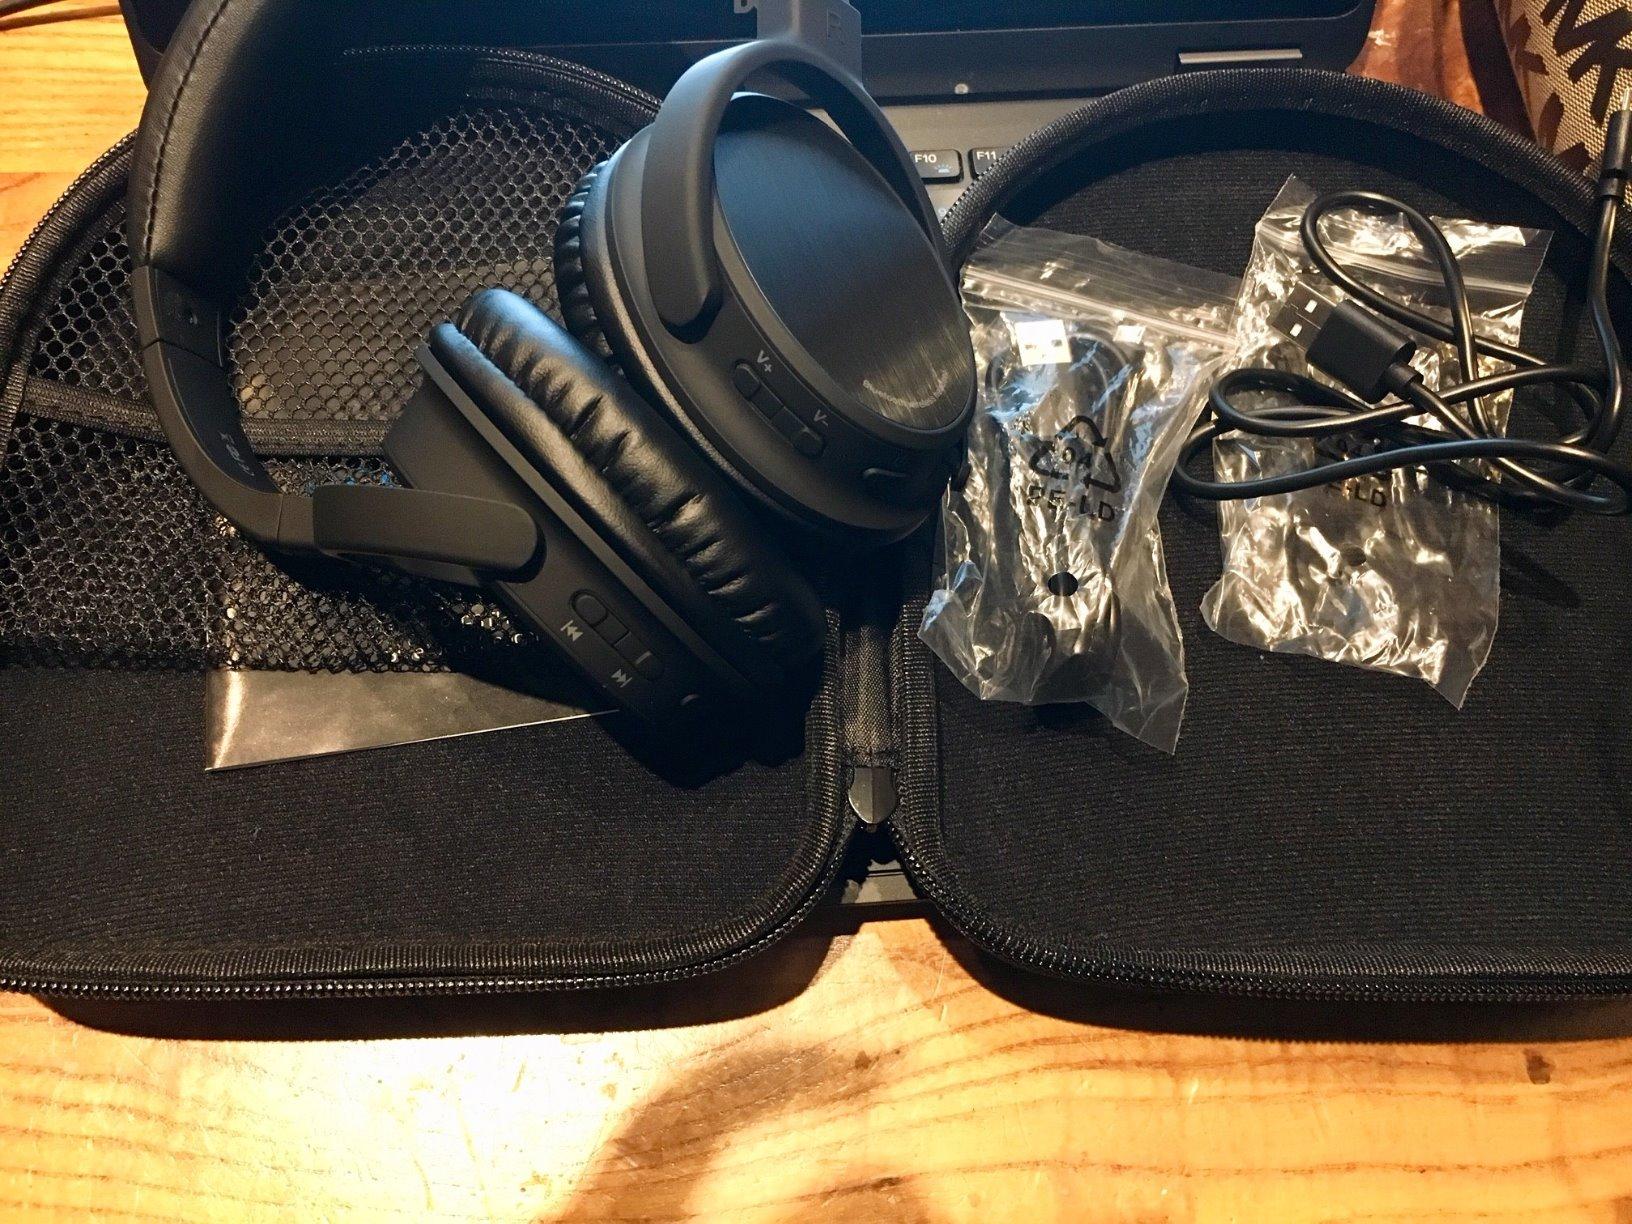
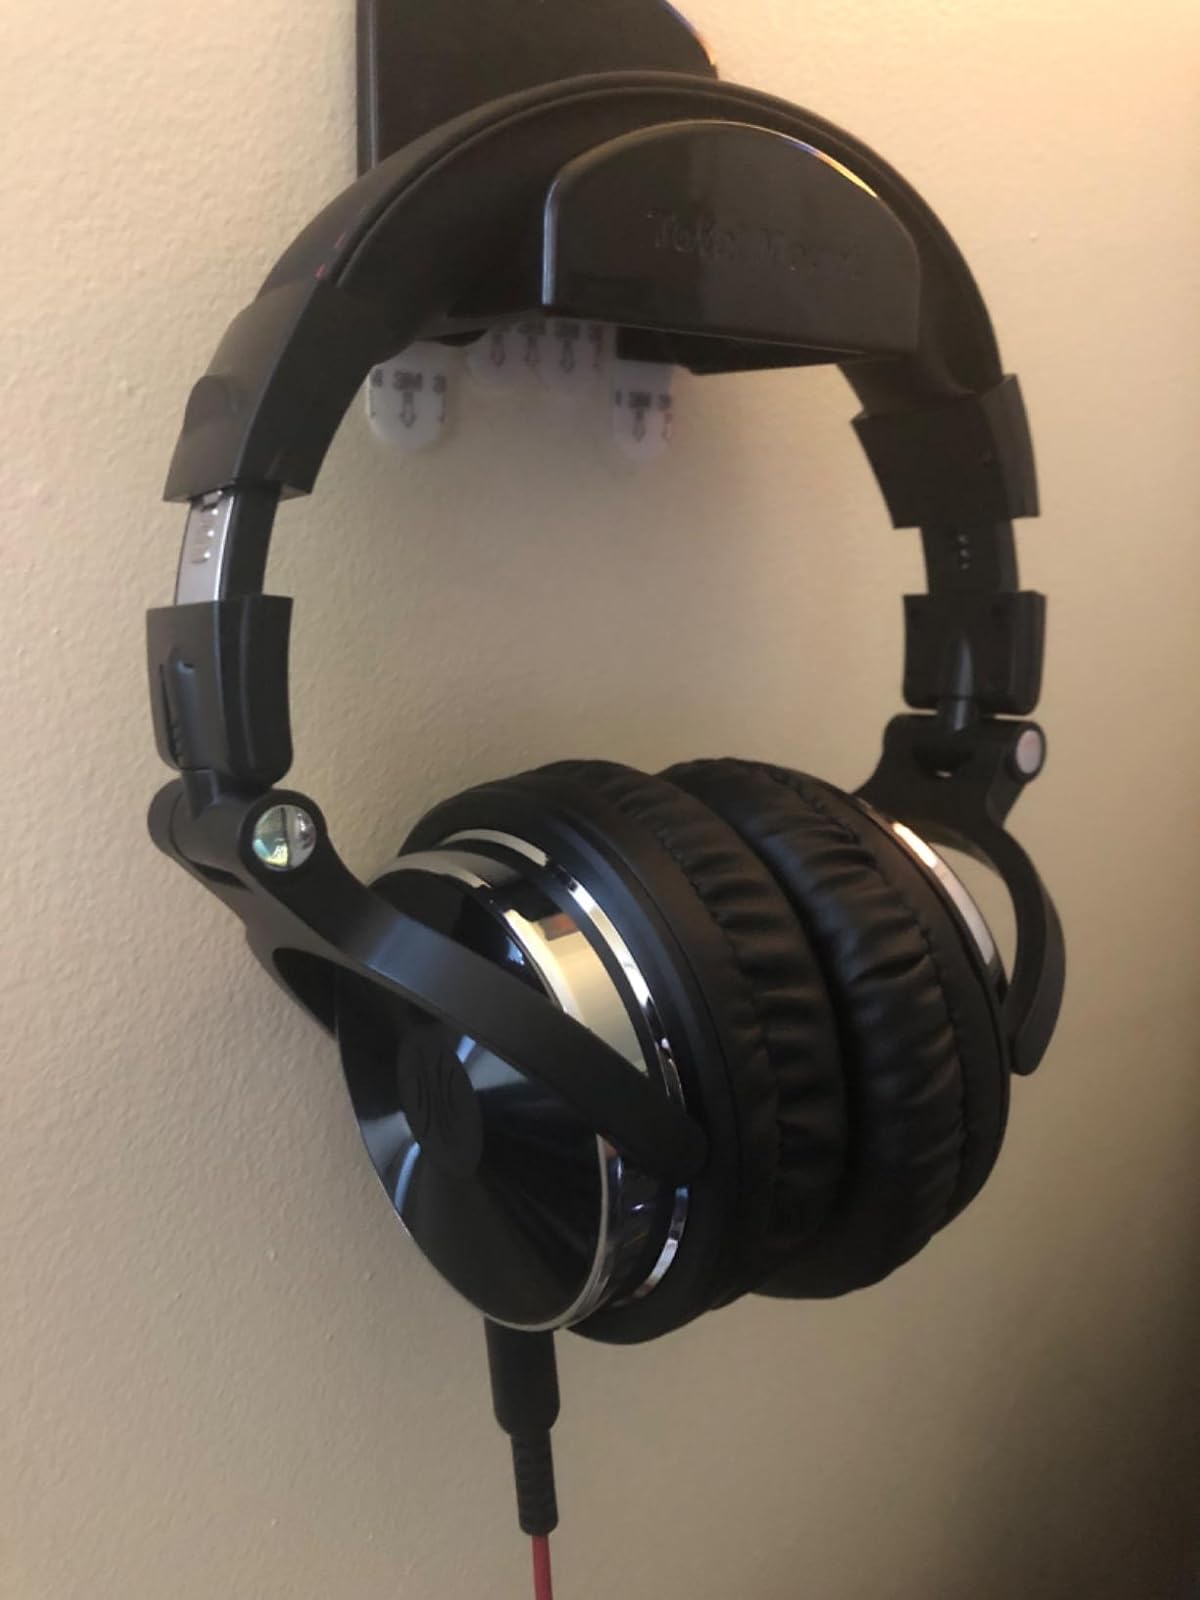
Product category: headphones
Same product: no